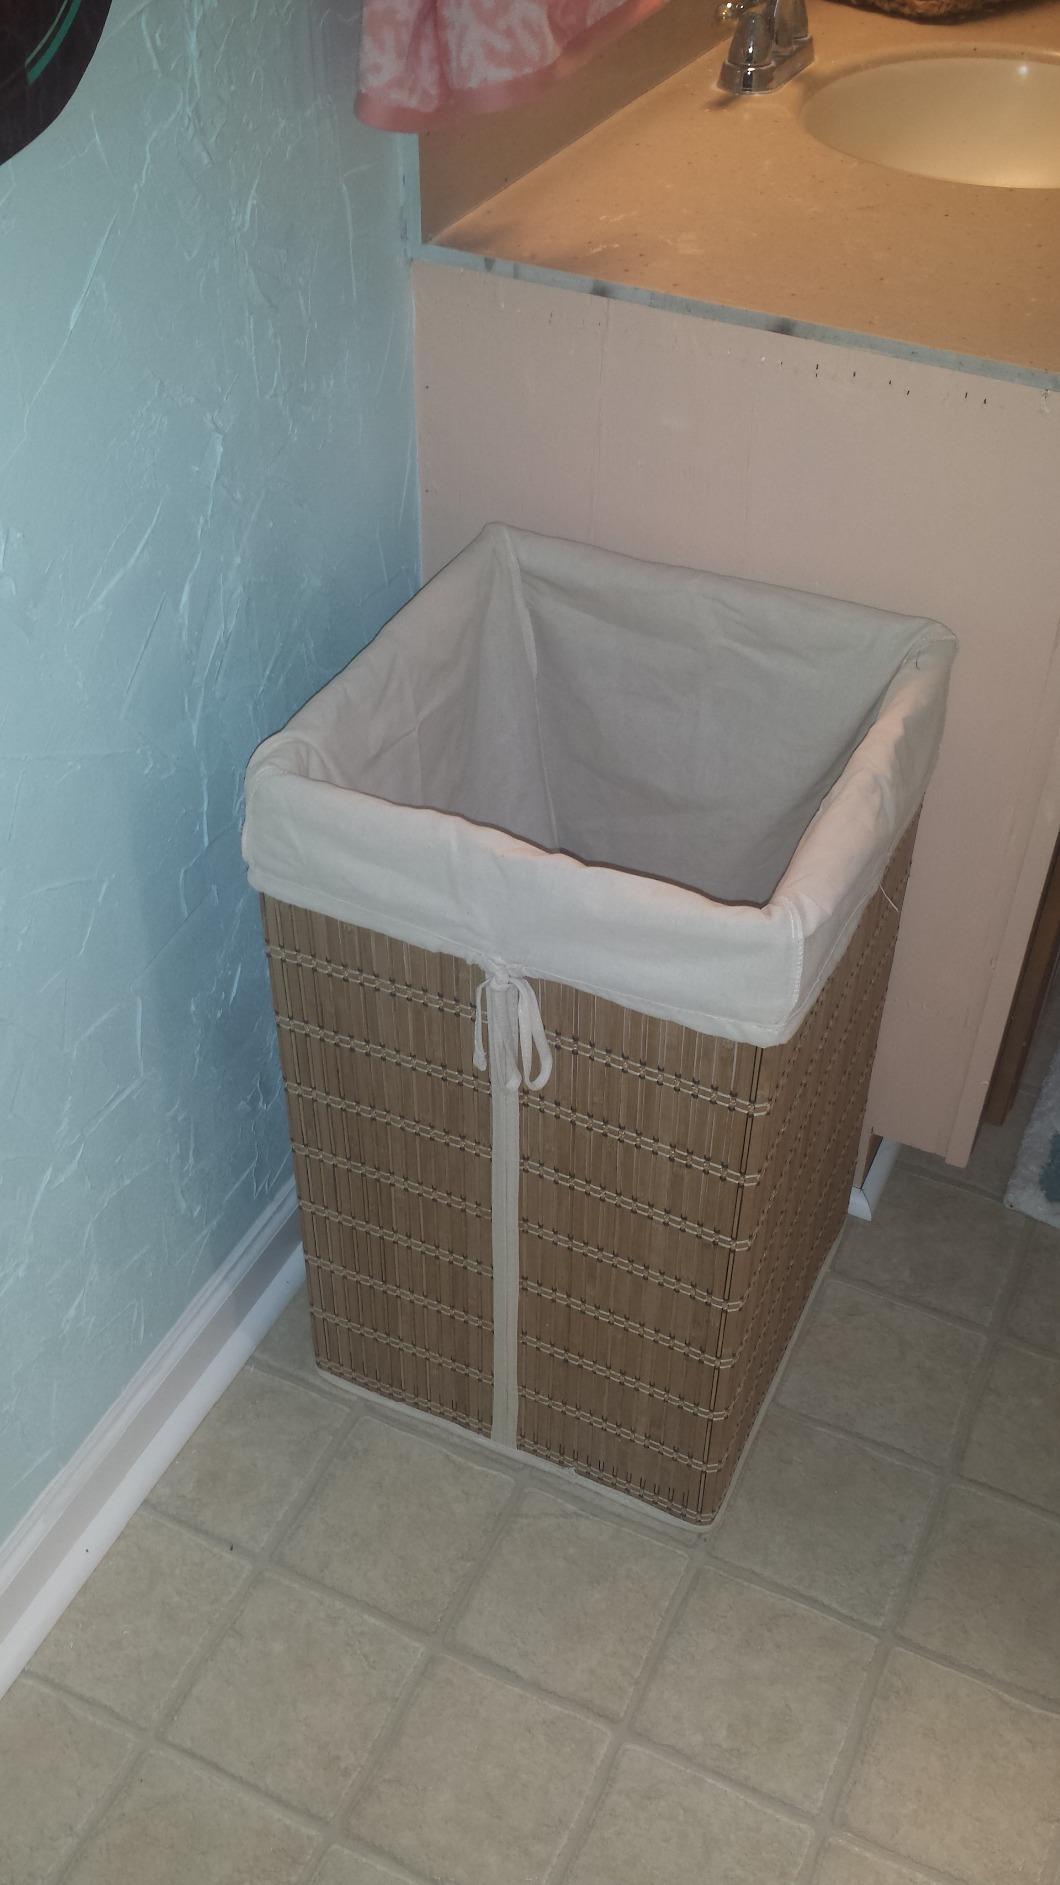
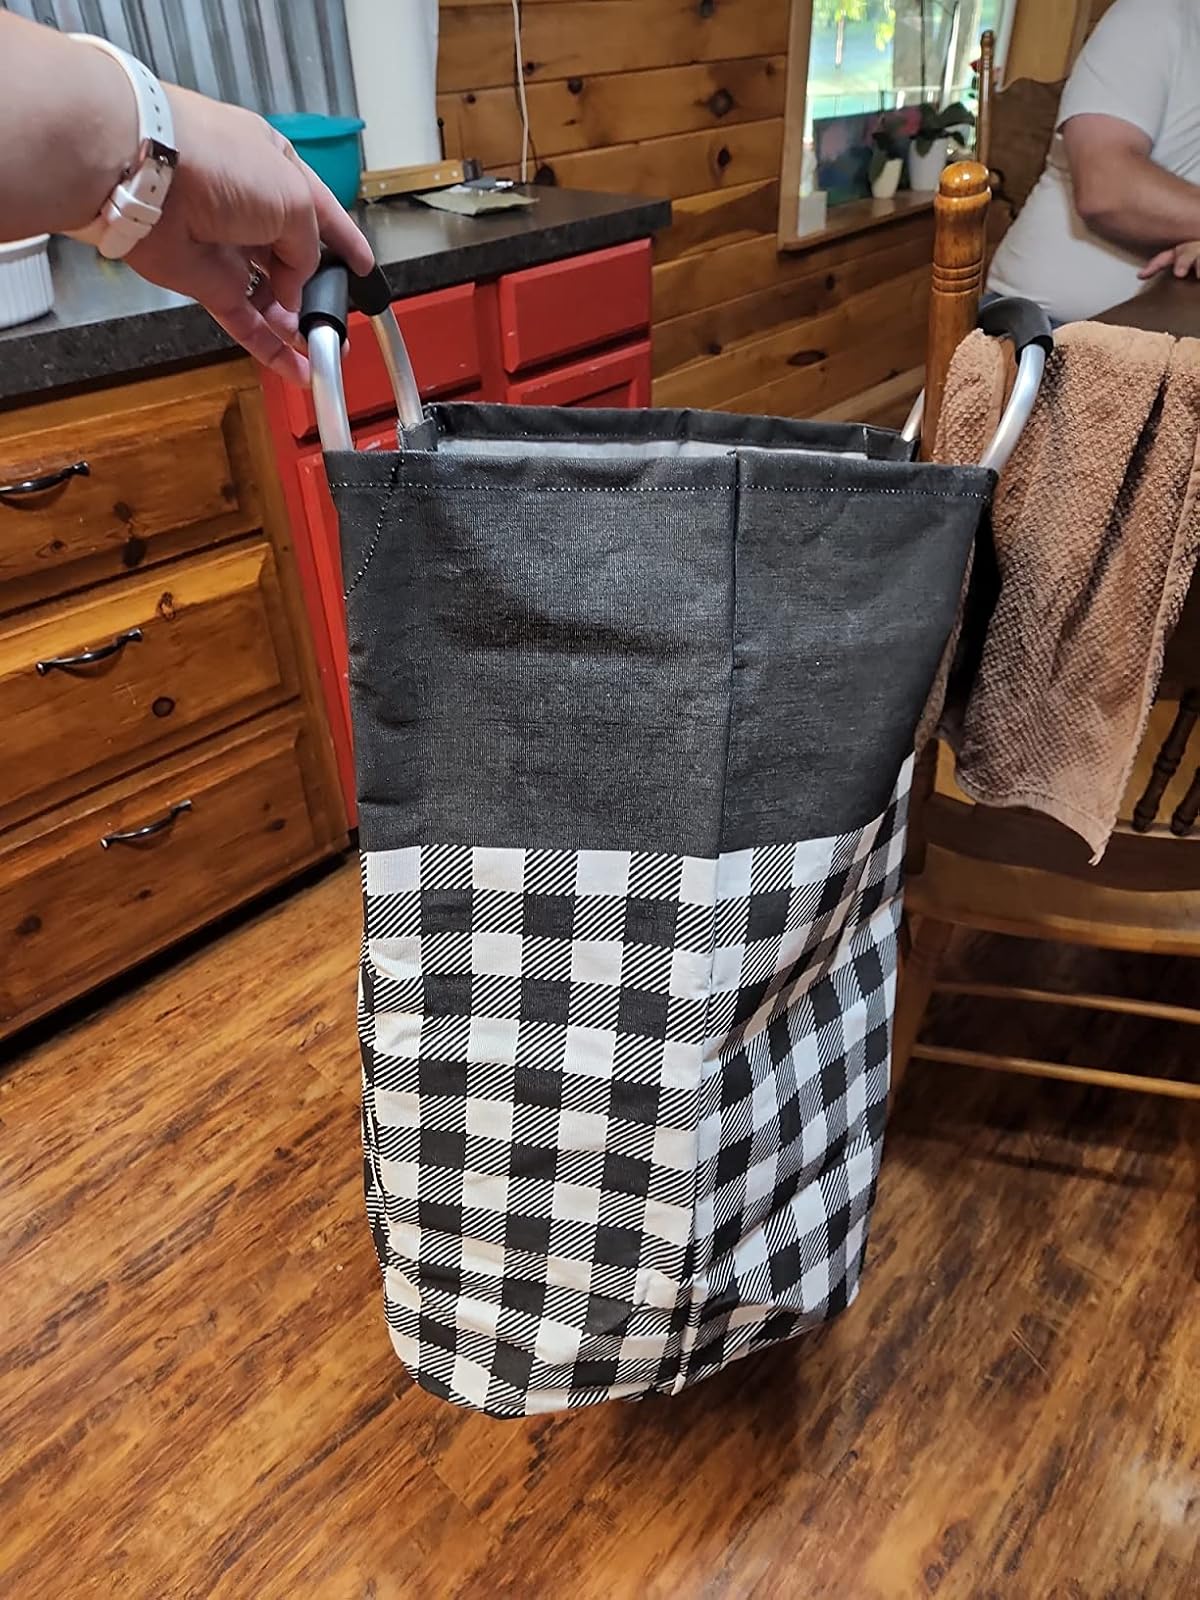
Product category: items_hamper
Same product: no